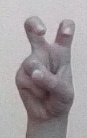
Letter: toot